USS Bullhead

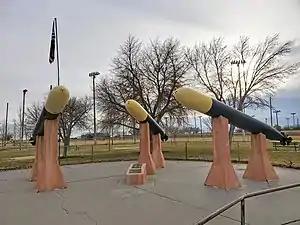
USS "Bullhead" Memorial Park in Albuquerque, New Mexico, dedicated 7 April 1979

Prior to "Bullhead" departing on her first patrol, Commander, Submarines, Pacific (COMSUBPAC) Vice Admiral Charles A. Lockwood met with Commander Griffith and introduced him to war correspondent and "Boston Globe" reporter Martin Sheridan. Sheridan had just finished covering B-29 firebombing raids over Tokyo, and requested permission to go on a submarine war patrol from the office of Commander-in-Chief, U.S. Pacific Fleet (CINCPACFLT) Admiral Chester W. Nimitz. His request was approved, and Sheridan was allowed to go on "Bullhead"s first war patrol.